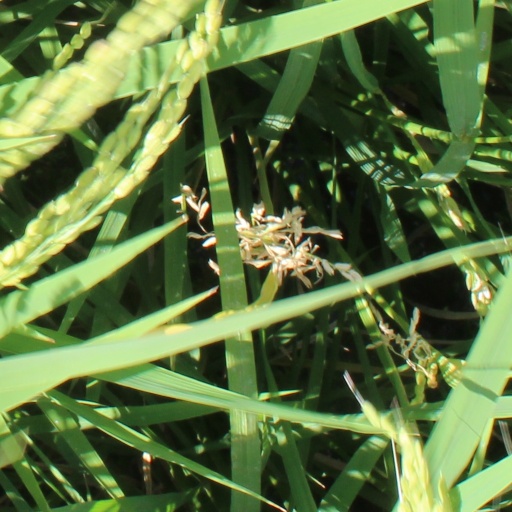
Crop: rice